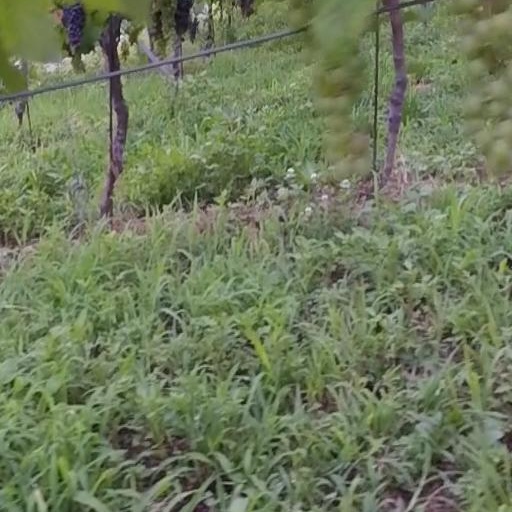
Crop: grape